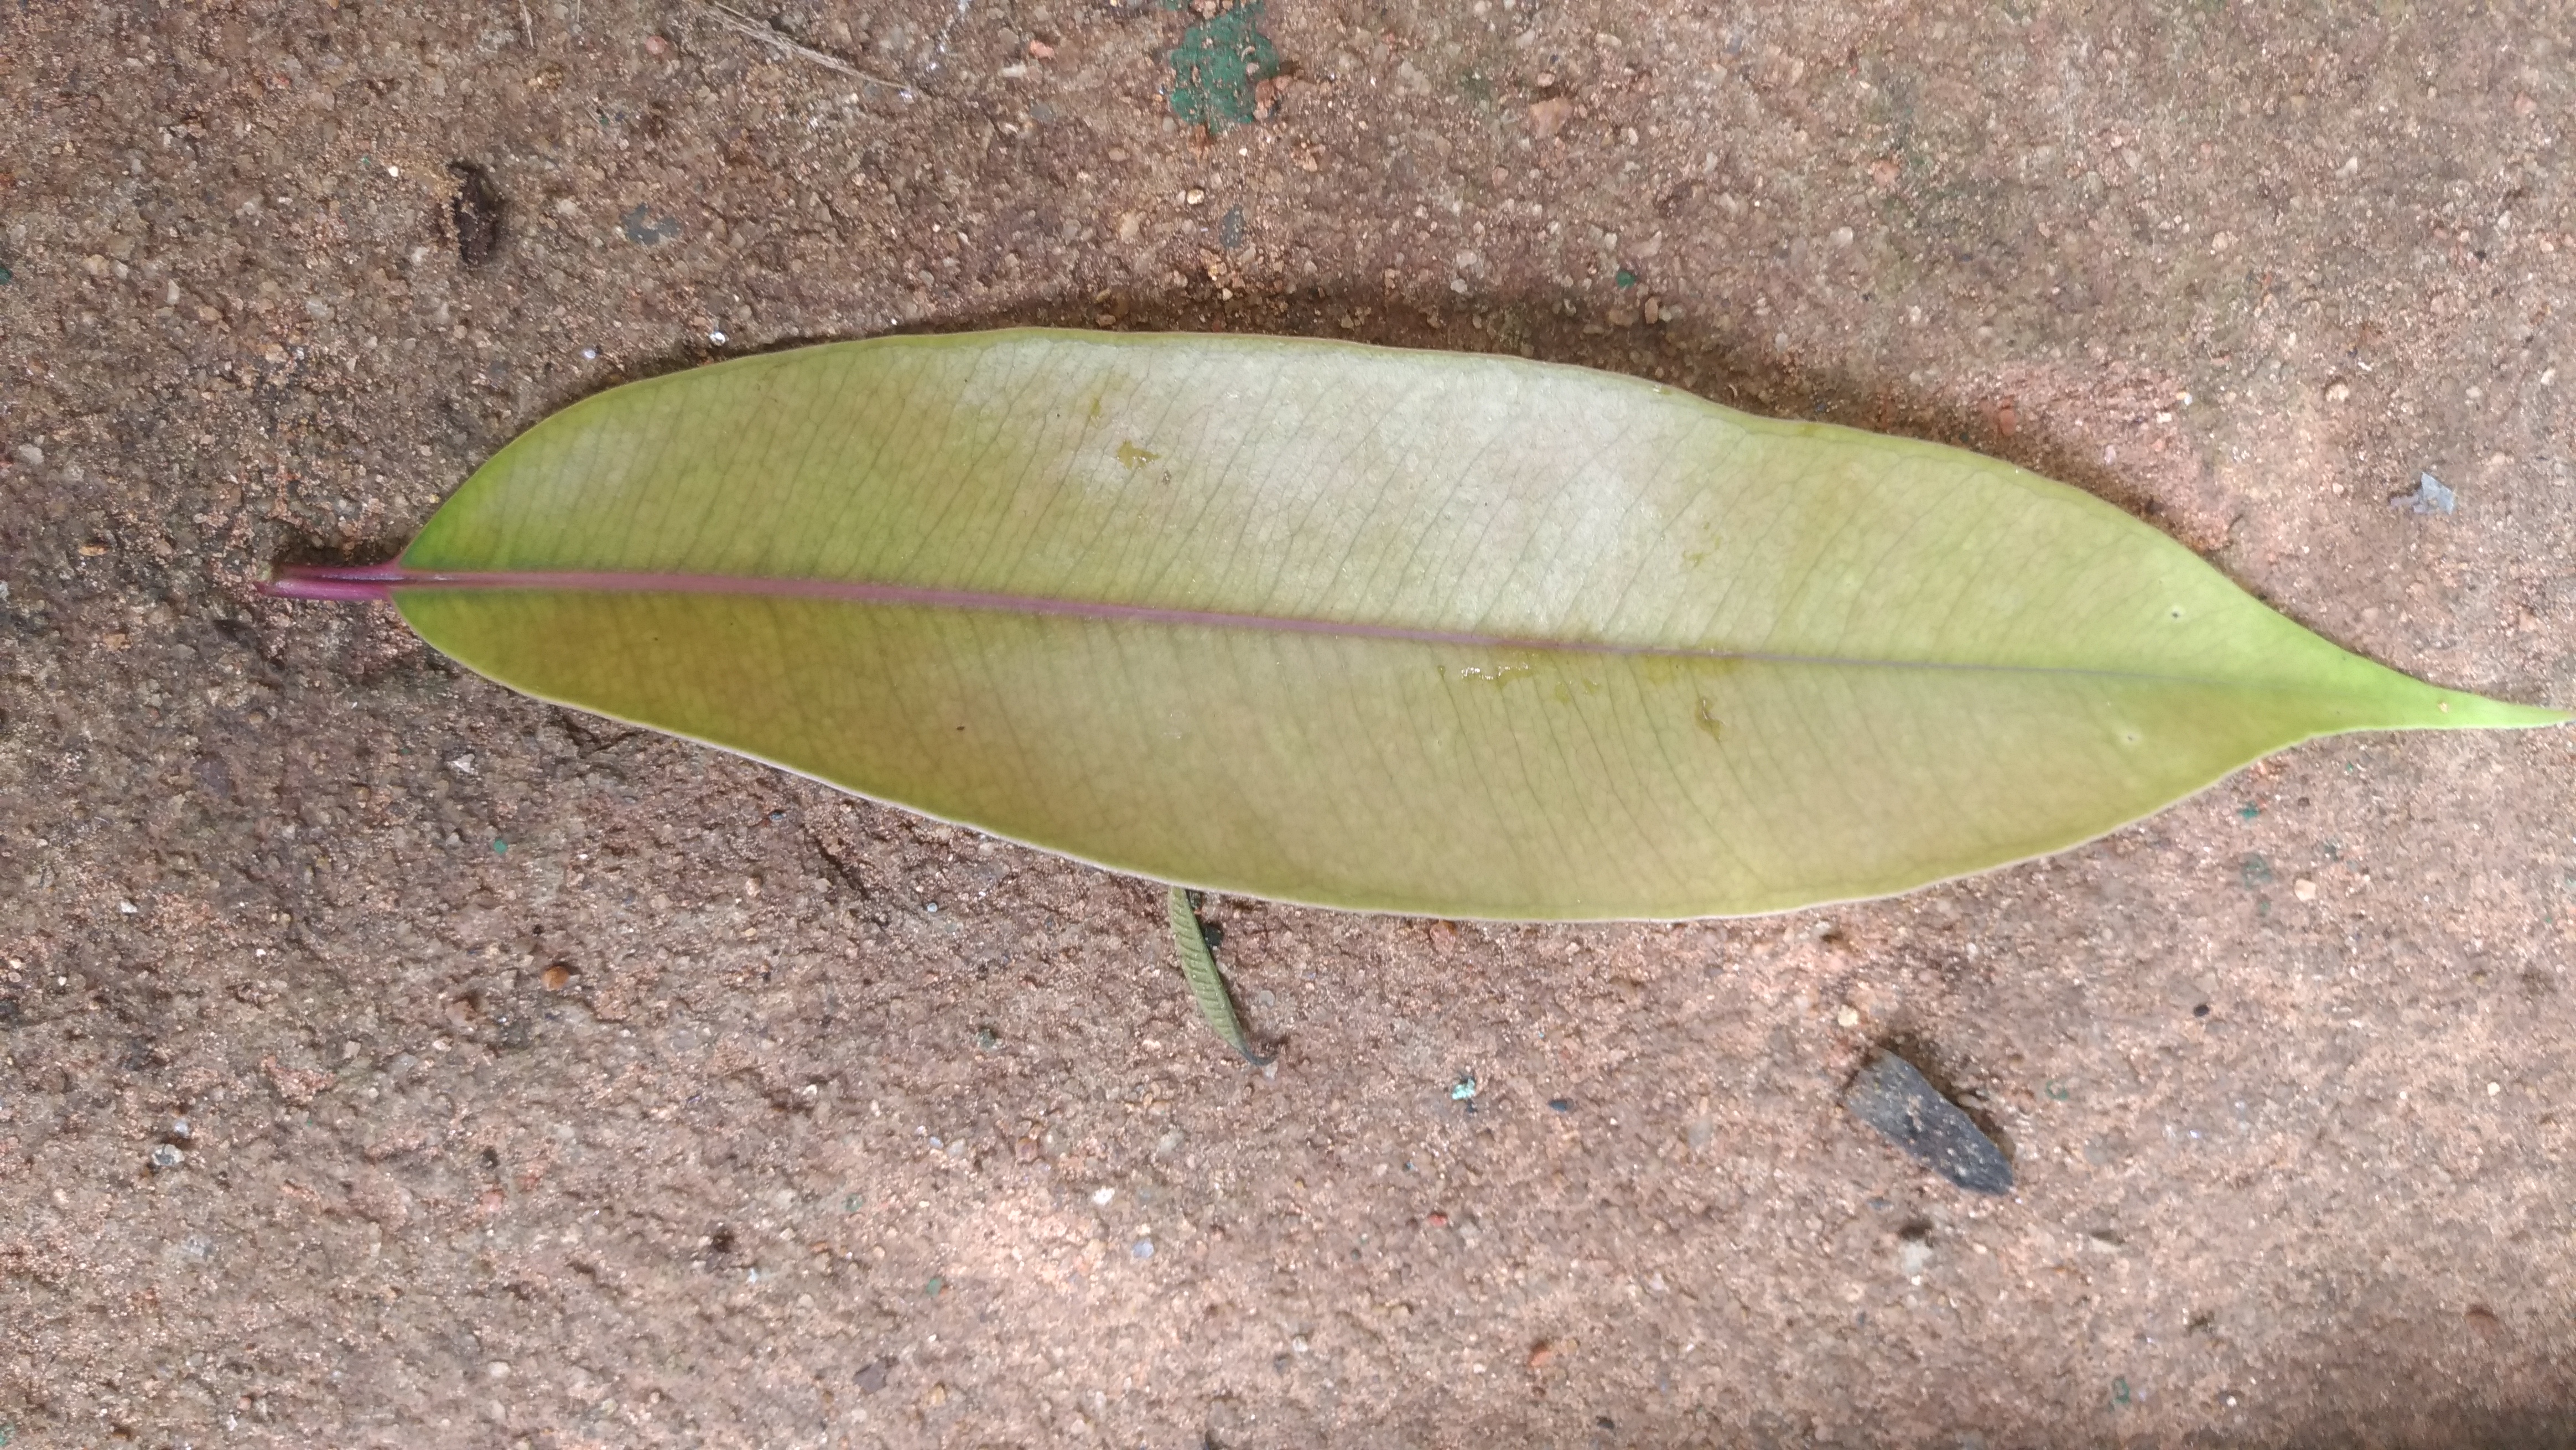
Plant: Nerale